Moldavian Democratic Republic

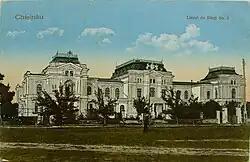
Sfatul Țării Palace.

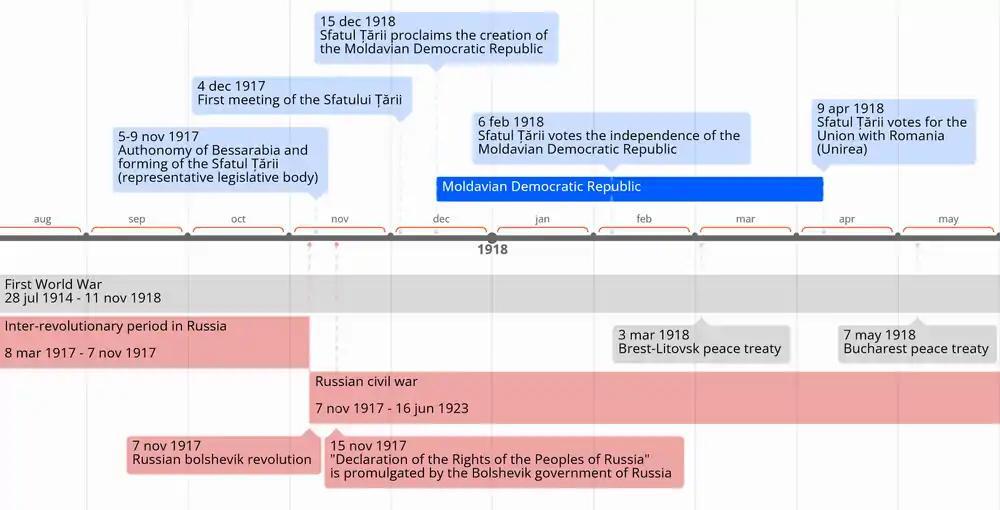
Some key events and historical context. All dates follow the gregorian calendar

The Moldavian Democratic Republic (MDR), also known as the Moldavian Republic or Moldavian People's Republic, was a state proclaimed on by the "Sfatul Țării" (National Council) of Bessarabia, elected in October–November 1917 following the February Revolution and the start of the disintegration of the Russian Empire.